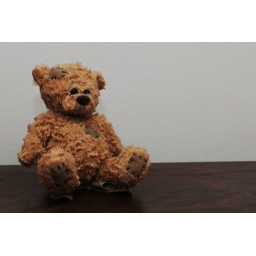
just a bear in our house